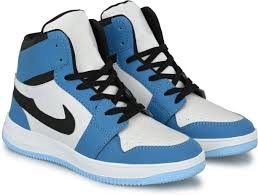
Label: Boat